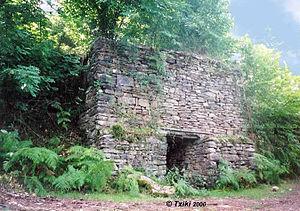
Four à chaux à Zubieta (Pyrénées).
Zubieta est un village et une municipalité dans la Communauté forale de Navarre au nord de l'Espagne.